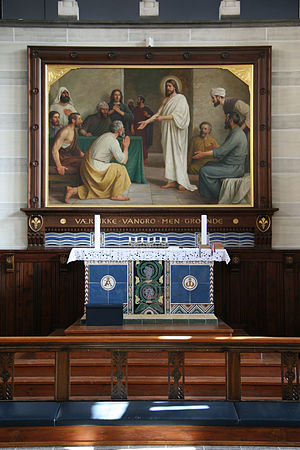
Sions Kirke / Interiør / Altertavle
Alter i Sions Kirke i København. Altermaleriet ""Den vantro Thomas"" er af Poul Steffensen (1866-1923)
Sions Kirke ligger på Østerbrogade på Østerbro i Københavns Kommune.